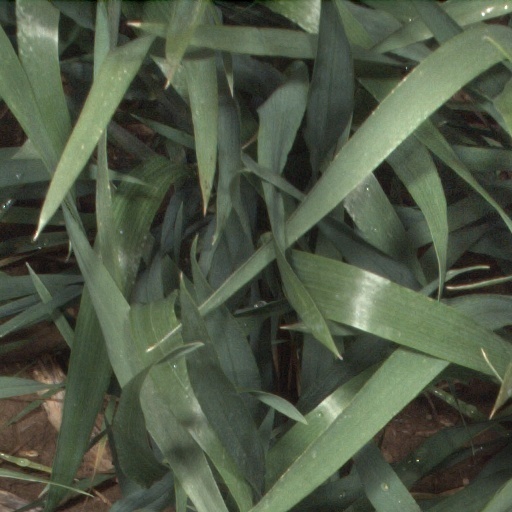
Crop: wheat